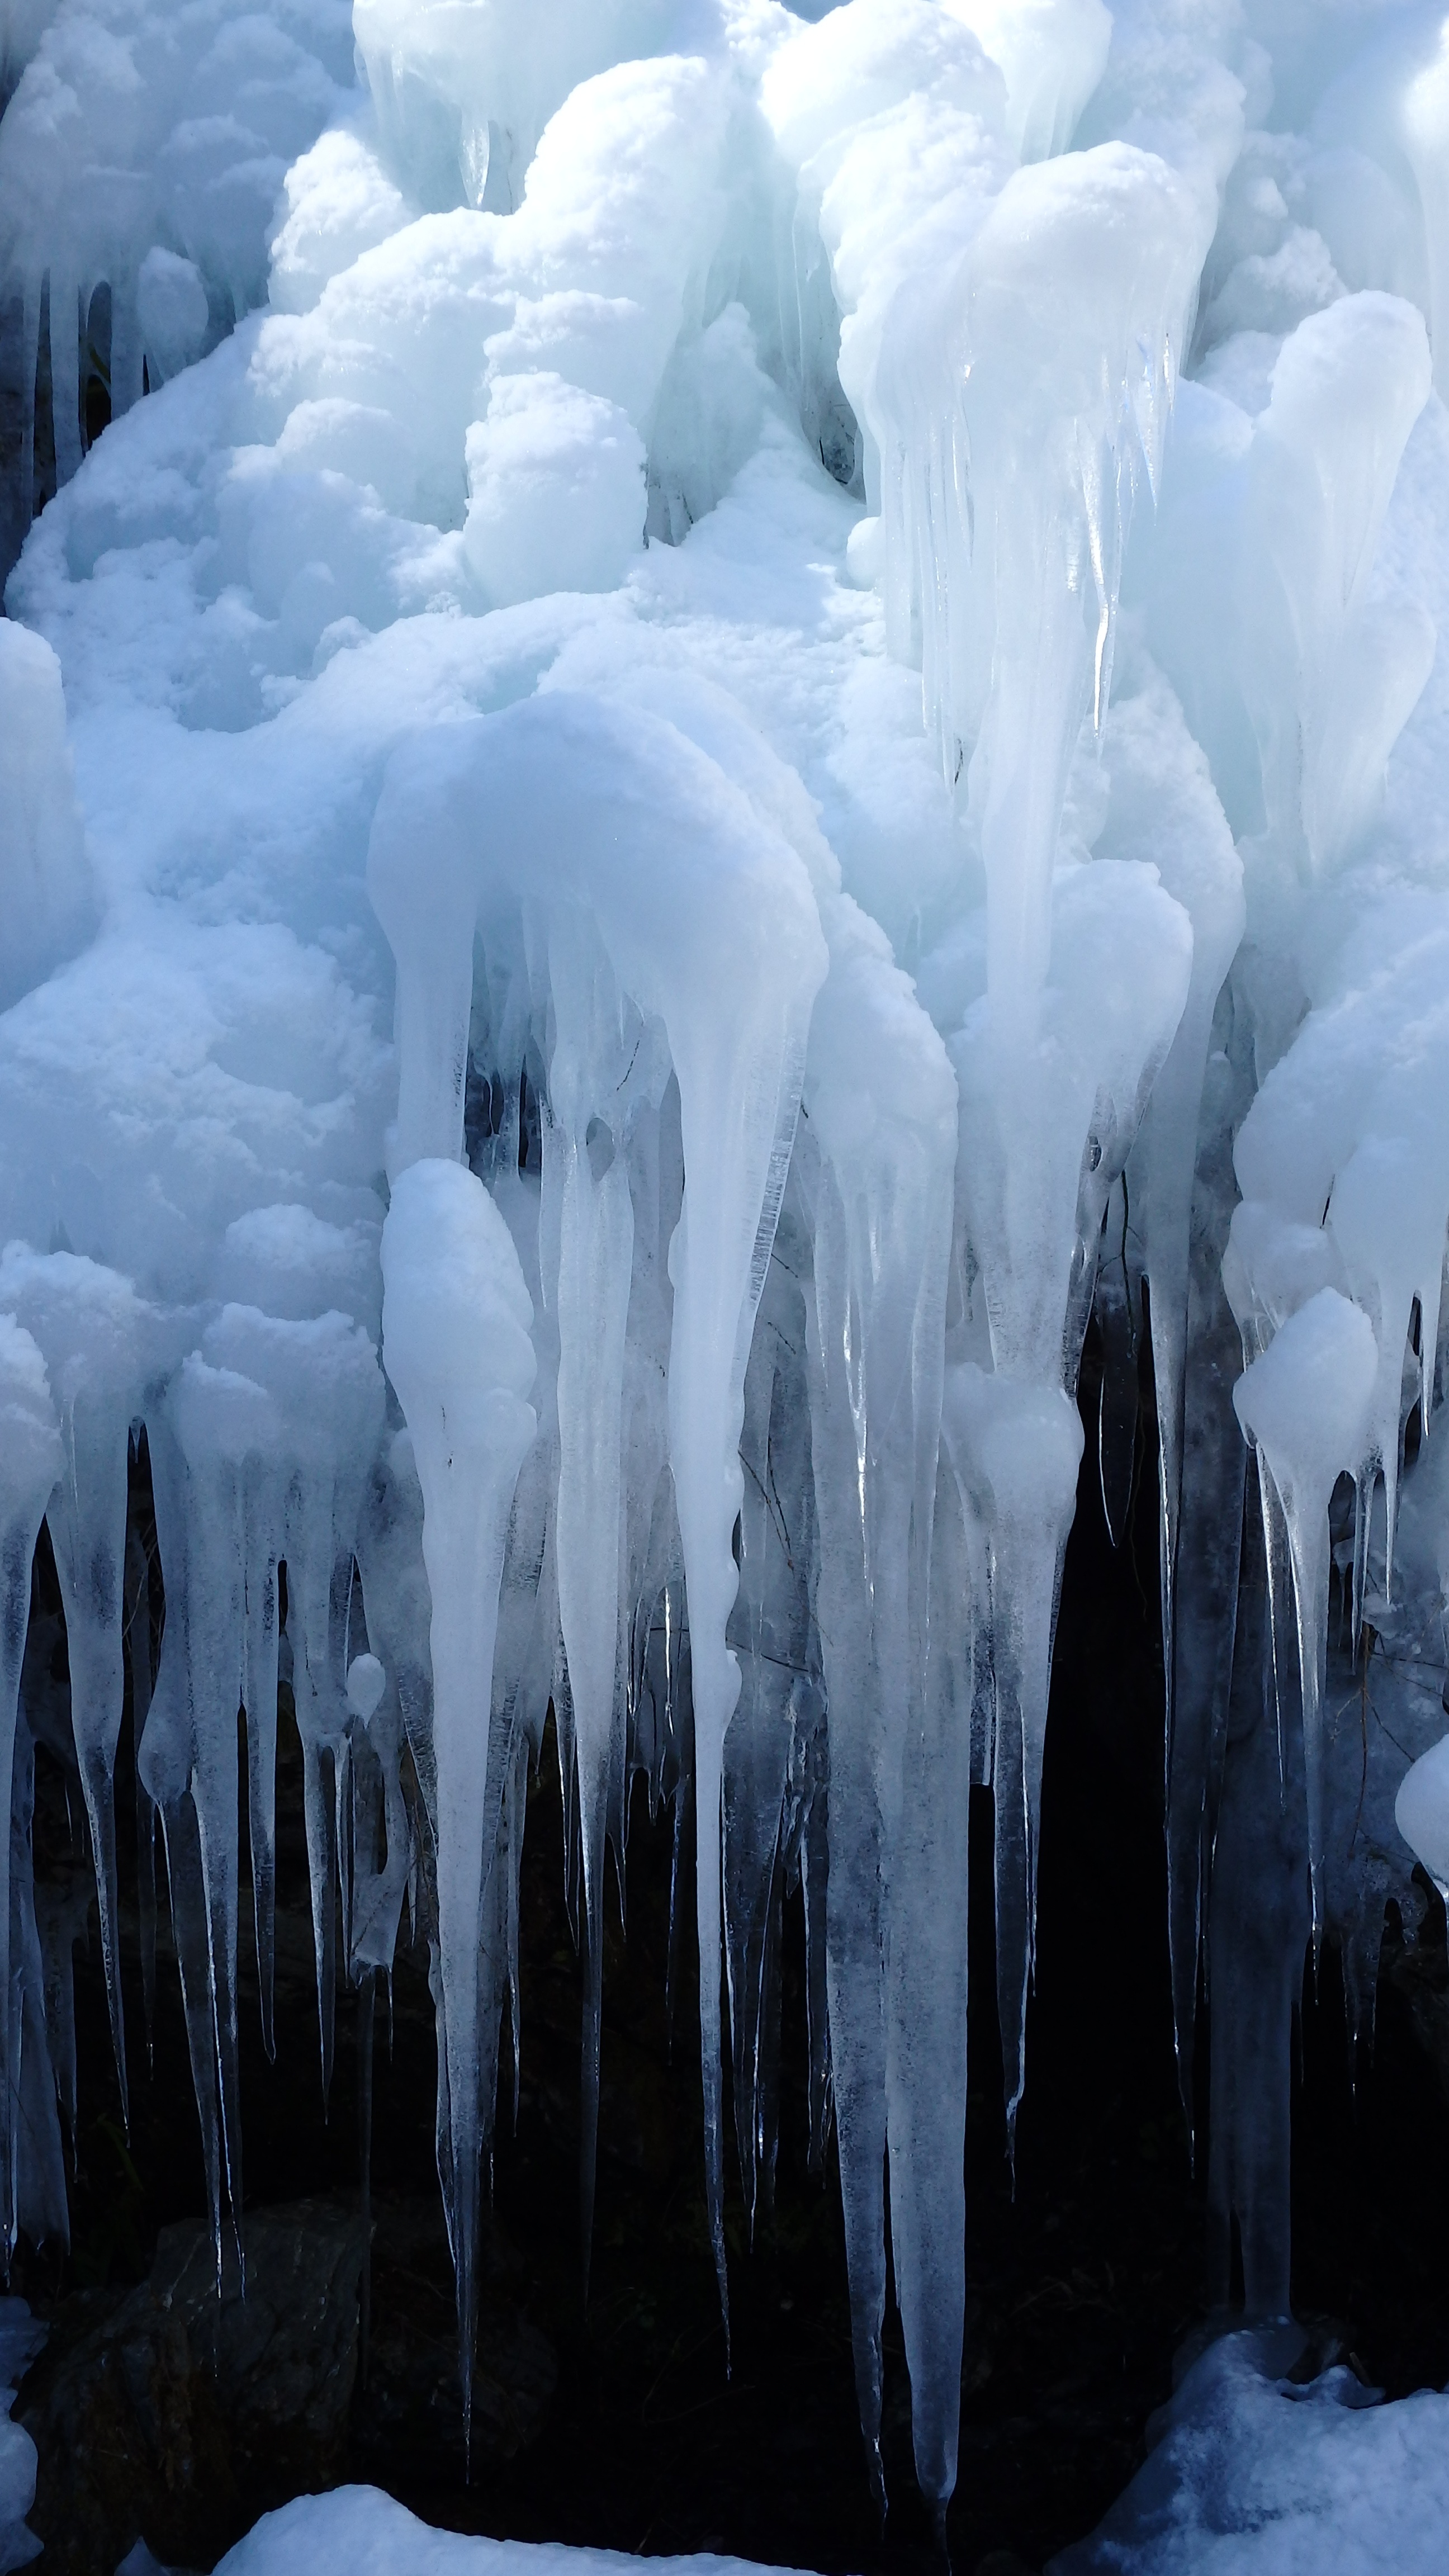
snow, cold, winter, formation, ice, frozen, season, icicle, freezing, ice cubes, triangle live, glacial landform, geological phenomenon, ice cave